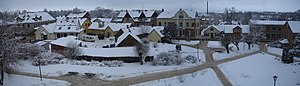
Saldus
Saldus er beliggende i Saldus distrikt i det vestlige Letland og fik byrettigheder i 1917. Før Letlands selvstændighed i 1918 var byen også kendt på sit tyske navn Frauenburg.